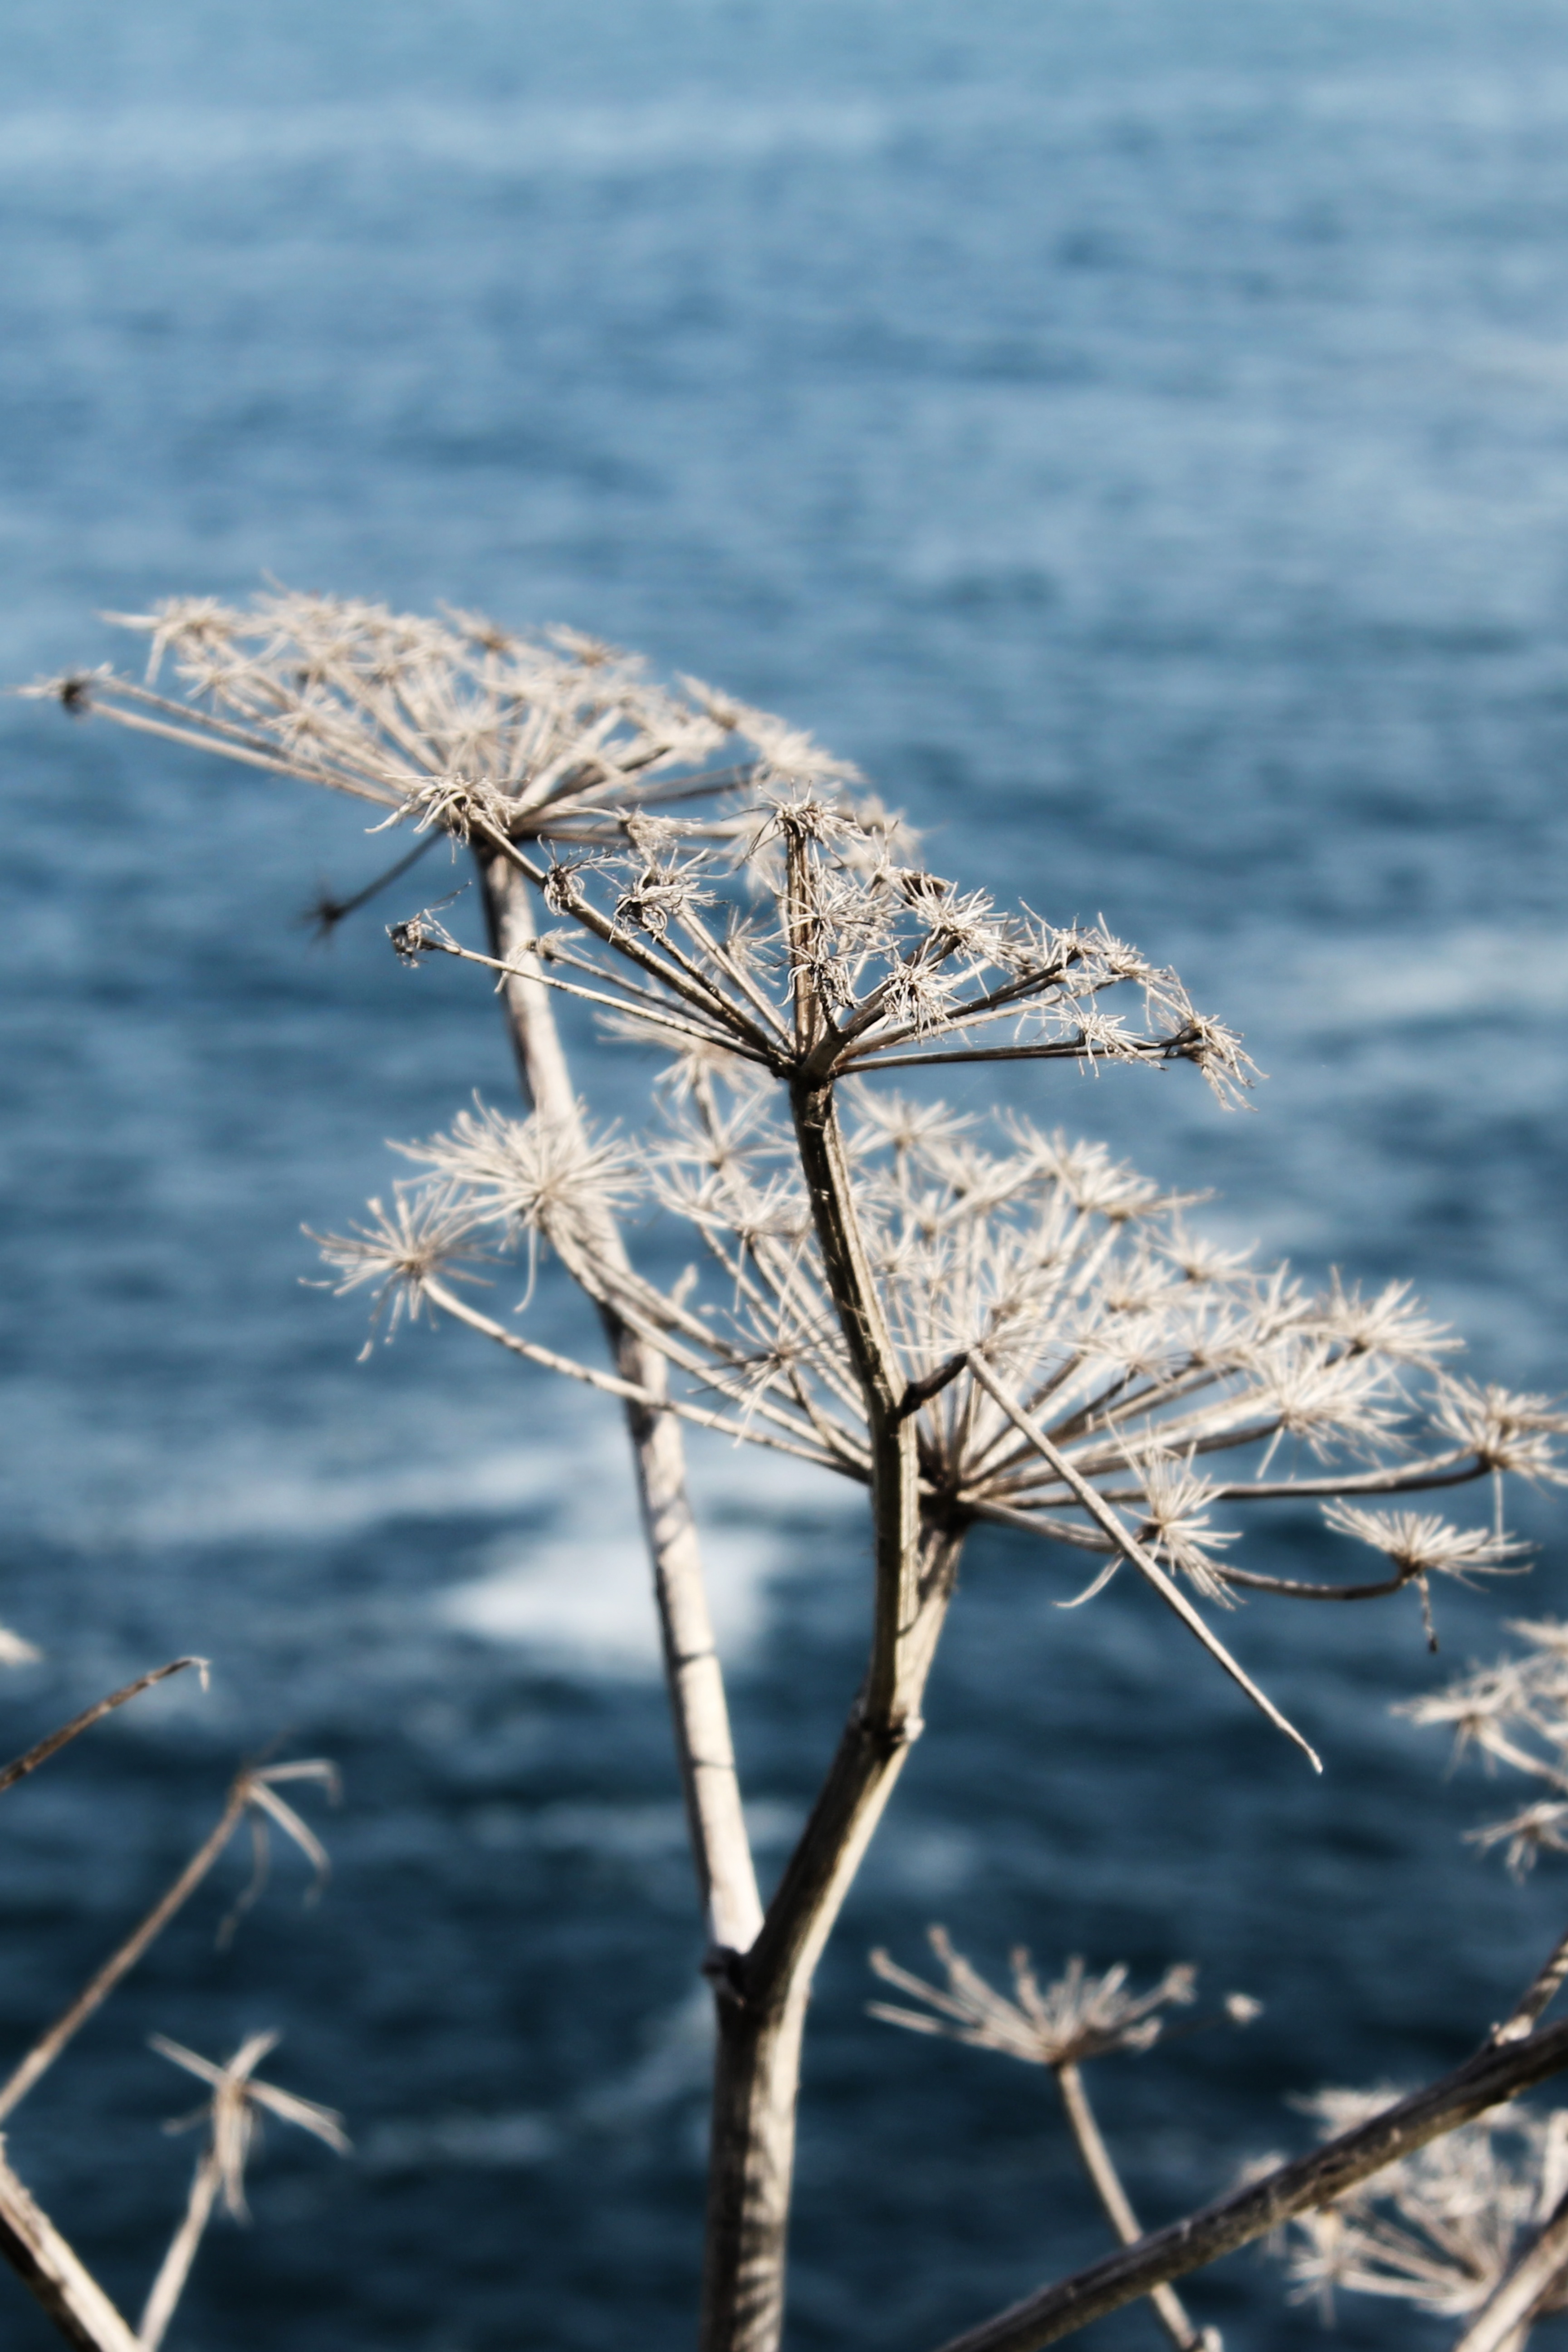
sea, coast, tree, water, nature, grass, ocean, branch, winter, plant, sunlight, leaf, shore, flower, wind, frost, ice, reflection, flora, season, grass family